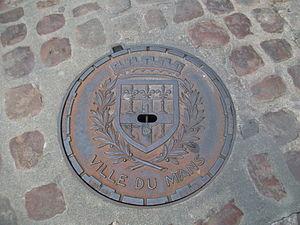
Plaque d'égout de la ville du Mans fabriquée par Sonofoque